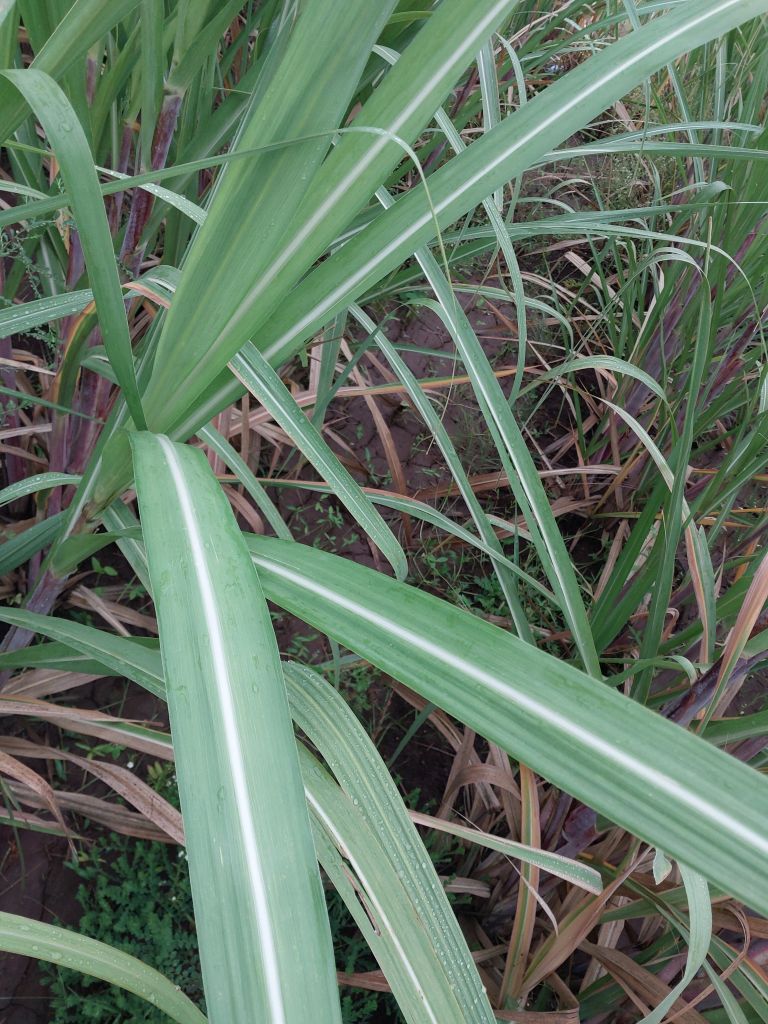
Label: Healthy